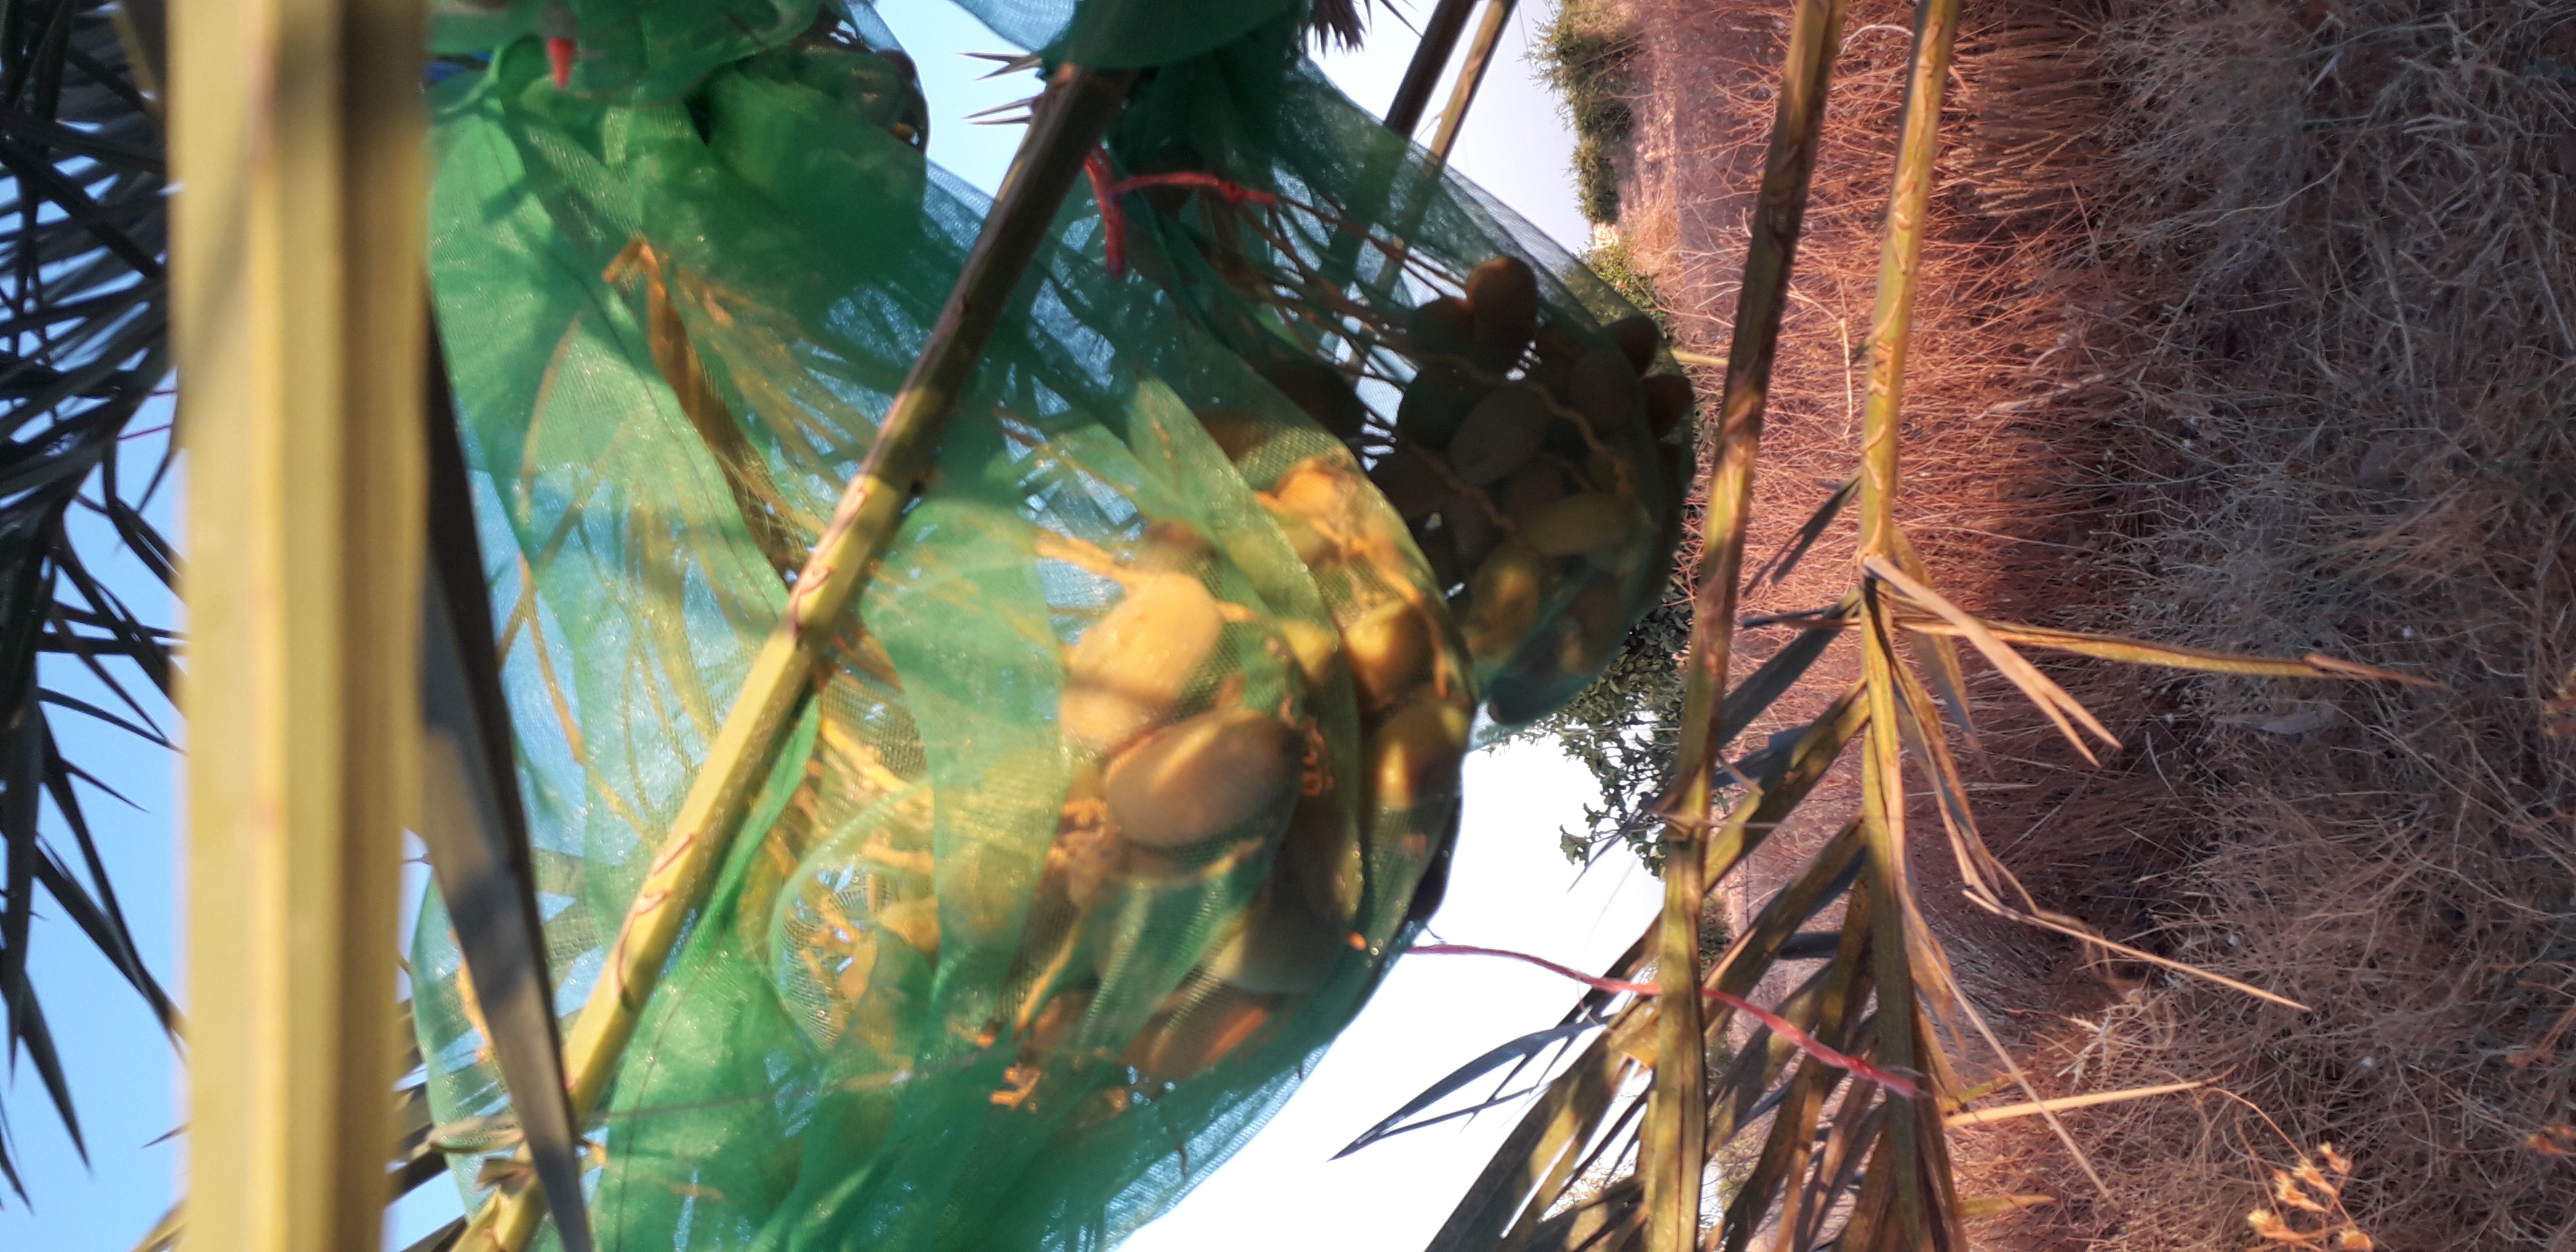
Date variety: Boumajhoul